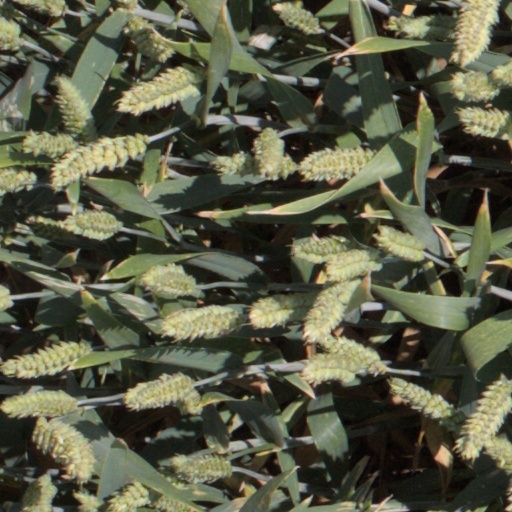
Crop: wheat